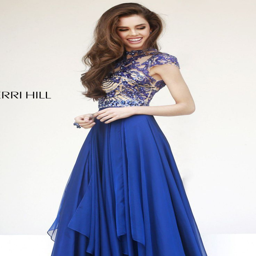
be powerfully attractive in fashion designer .